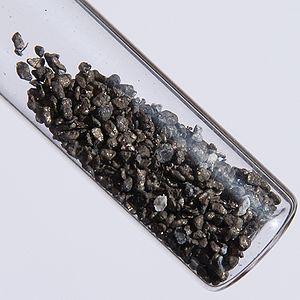
On dénombre 118 éléments chimiques ayant été observés, dont seulement 90 qui se rencontrent dans le milieu naturel.